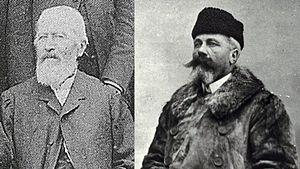
Arthur de Buyer (à gauche) et Léon Poussigue (à droite), respectivement président et directeur des houillères de Ronchamp.
Le puits Arthur-de-Buyer est l'un des principaux puits des houillères de Ronchamp, situé sur le territoire de la commune de Magny-Danigon, dans le département français de la Haute-Saône et la région Bourgogne-Franche-Comté. Ce puits est creusé dès 1894 pour assurer l'avenir de la compagnie minière qui se trouve dans une situation délicate à cette époque. Le projet est mené par Léon Poussigue, directeur des houillères depuis 1891. Il est chargé de diriger des travaux de creusement, de concevoir les bâtiments et d'installer chaque machine. Le siège est baptisé du nom du président Arthur de Buyer, en fonction depuis 1876 et parti en retraite lors de la mise en activité de la fosse.